Rachid Solh

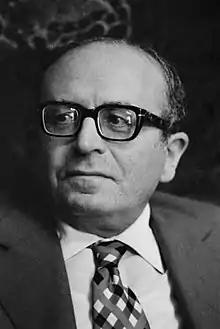
Solh in 1960

Rachid Solh (22 June 1926 – 27 June 2014) was a Lebanese politician and former Prime Minister, kin of one of the most eminent Sunni Muslim families in the country several of whose members became prime ministers, and that was originally from Sidon but later moved its civil-records to Beirut.